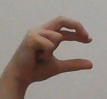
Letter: thal